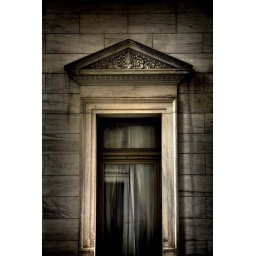
A window at the NY Supreme Court Appellate Division building in NYC